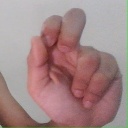
अक्षर: ढ